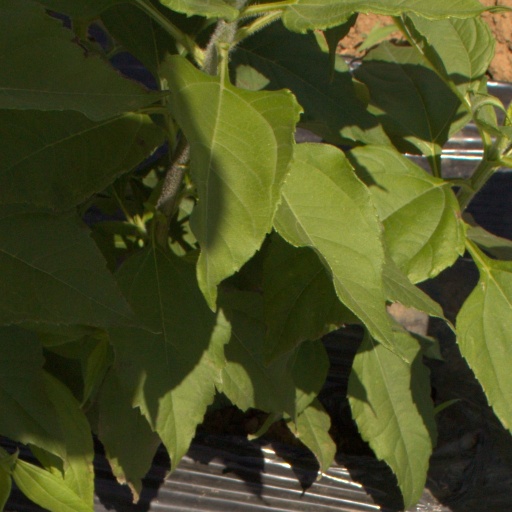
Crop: Jerusalem artichoke